Abandoned (2001 film)

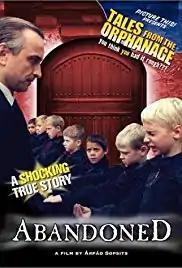

Abandoned is a 2001 Hungarian film written and directed by Árpád Sopsits. It was Hungary's submission to the 74th Academy Awards for the Academy Award for Best Foreign Language Film, but was not accepted as a nominee.